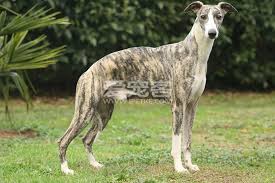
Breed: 234-n000065-whippet